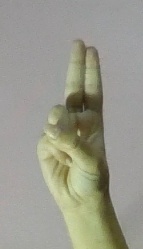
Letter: taa